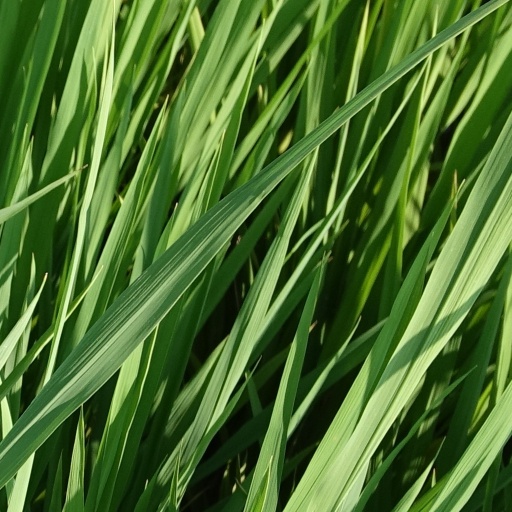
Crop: rice